Game Boy

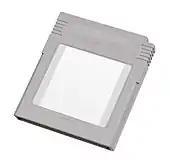
The standard gray Game Boy Game Pak

The Game Boy uses a custom system on a chip (SoC), to house most of the components, named the "DMG-CPU" by Nintendo and the "LR35902" by its manufacturer, the Sharp Corporation.